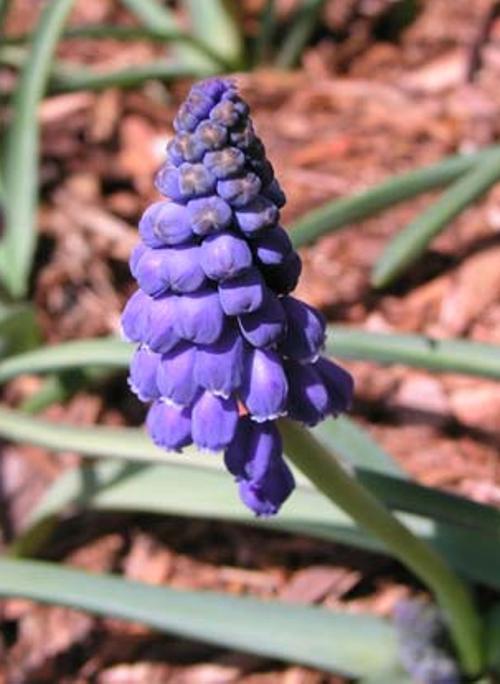
Label: grape hyacinth